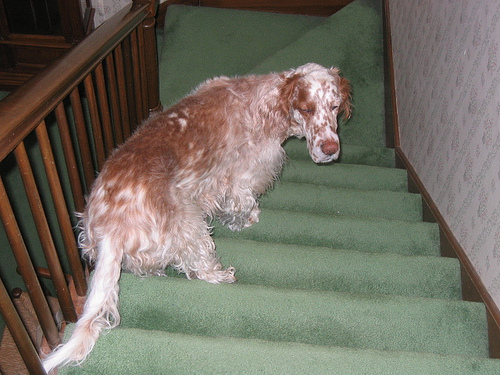
Animal: dog
Breed: english_setter